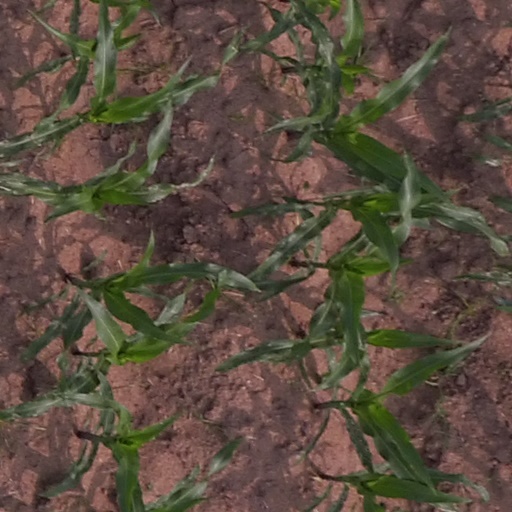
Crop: maize; corn